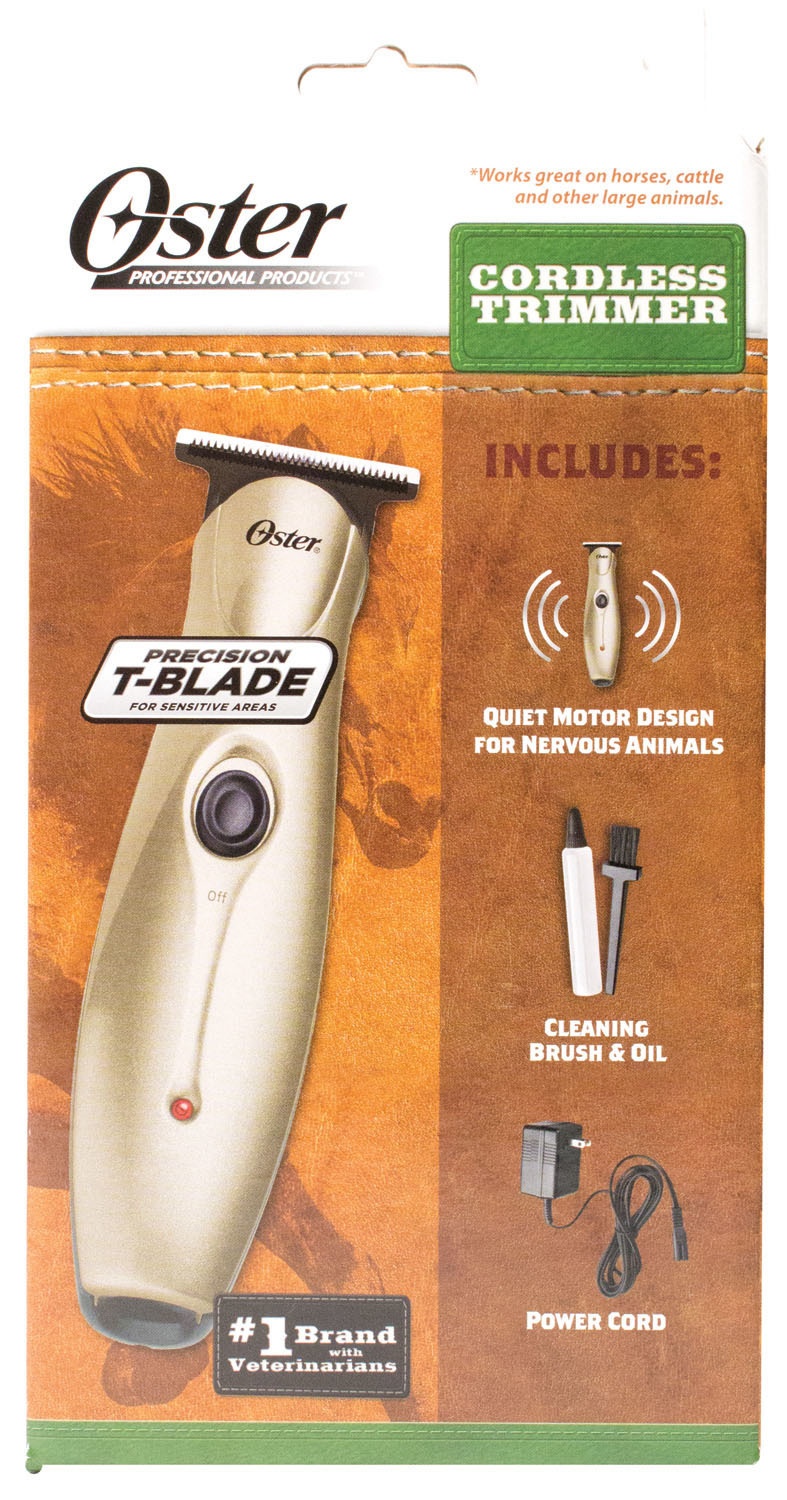
Cord/cordless Trimmer With Narrow Blade
Precision narrow blade for sensitive areas Specially designed t-blade allows trimming around the ears yes nose and sensitive areas Corded and cordless cutting capability Works great on horses cattle and other large animals Includes: cleaning brush and oil power cord and t-blade
Brand: Oster
Category: Animals & Pet Supplies > Pet Supplies > Pet Grooming Supplies > Pet Hair Clippers & Trimmers